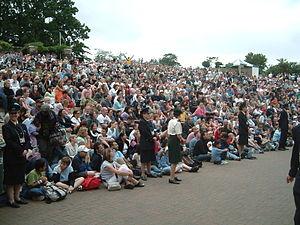
La Aorangi Terrace, généralement surnommée Henman Hill en référence à Tim Henman, est un terrain du All-England Club situé à proximité du Court nº 1. Chaque année, pendant le tournoi de Wimbledon, ceux qui n'ont pas de billet d'accès aux courts de tennis s'y rassemblent afin d'assister en direct aux matchs du tournoi, généralement ceux joués sur le Centre Court, diffusés sur un écran géant. C'est également le lieu où la plupart des spectateurs viennent pique-niquer. Pendant la retransmission télévisuelle d'un événement, les caméras ont pour habitude de balayer ce terrain et des journalistes sportifs interrogent les spectateurs sur les lieux.